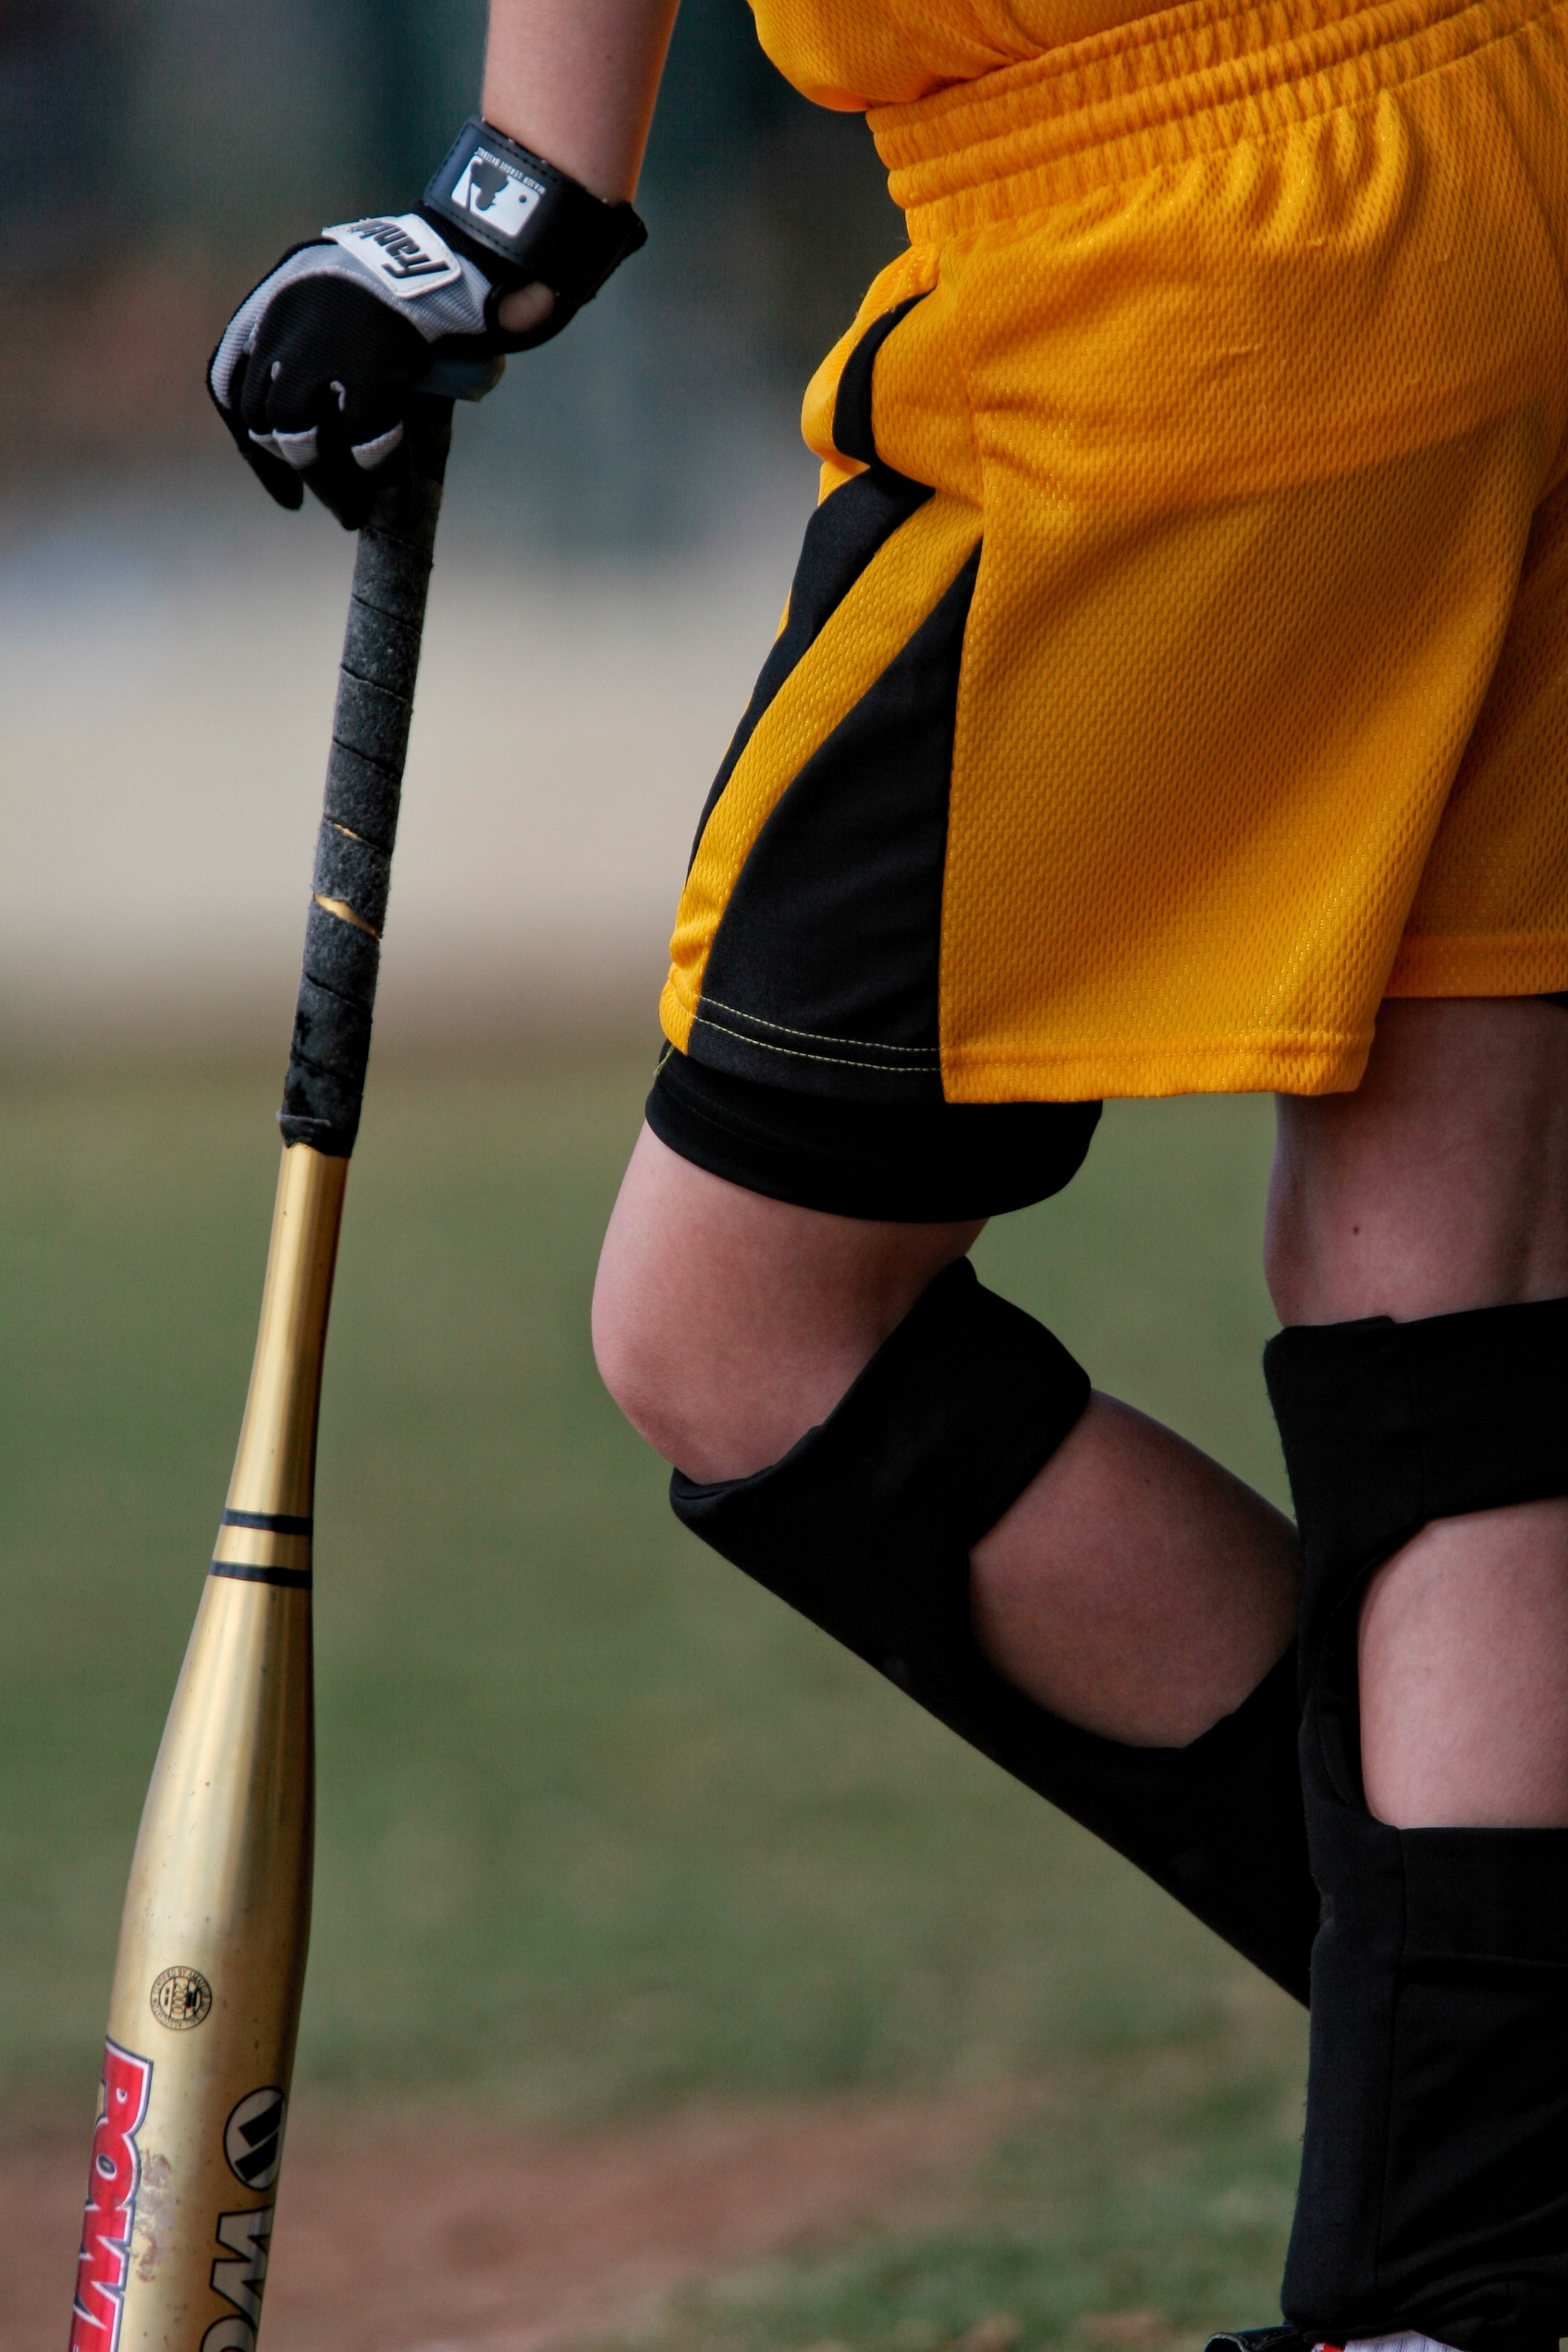
glove, sport, field, game, female, young, lady, player, batter, competition, sports, footwear, uniform, bat, athlete, softball, ballgame, hitter